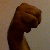
The image shows a hand gesture representing the letter 'M' in Indian Sign Language.